J. Frank Houghton

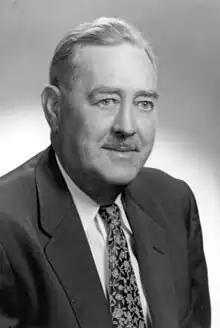
Houghton in 1959

J. Frank Houghton (October 24, 1893 – May 28, 1968) was an American politician. He served as a Republican member for the 11th district of the Florida Senate.